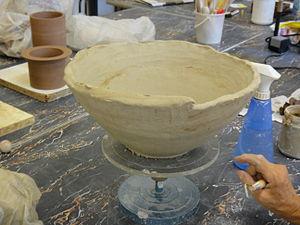
La poterie en colombins est une technique primitive dans l'art de la céramique utilisée depuis la préhistoire. Les boudins qui la composent prirent à cette époque le nom de colombins.